Fauntleroy Creek

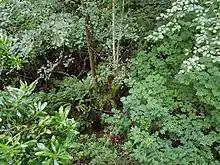
View down into the Fauntleroy Creek ravine.

Fauntleroy Creek is a stream in the Fauntleroy neighborhood of West Seattle, Washington, United States. It flows for about a mile from its headwaters in the 32-acre (129,000 m) ravine of Fauntleroy Park, through a large wide pipe and to a location just south of the state ferry terminal on Puget Sound's Fauntleroy Cove. Then, it drops 300 feet (100 m) vertically along the way, and it currently supports cutthroat trout and Coho salmon.